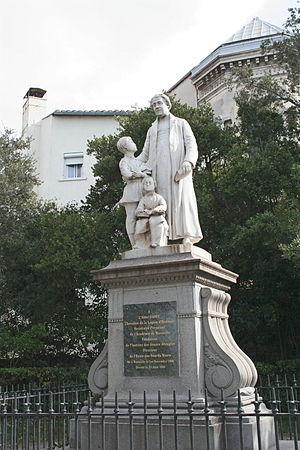
Louis-Toussaint Dassy est un ecclésiastique et historien français, fondateur de l’Institut des jeunes aveugles et sourds-muets de Marseille.